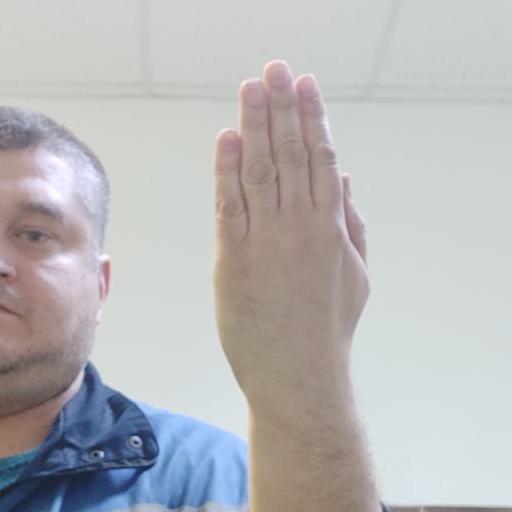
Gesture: stop_inverted